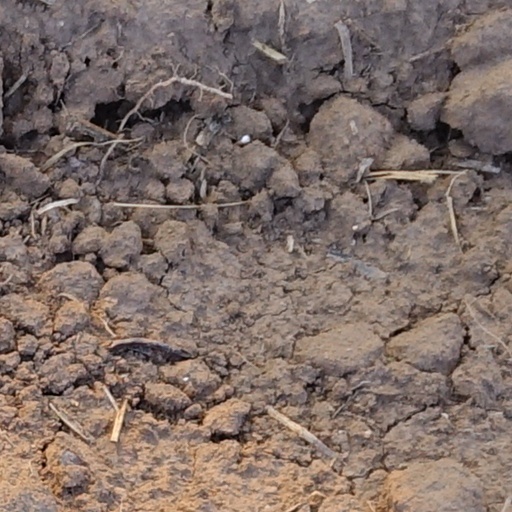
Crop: wheat